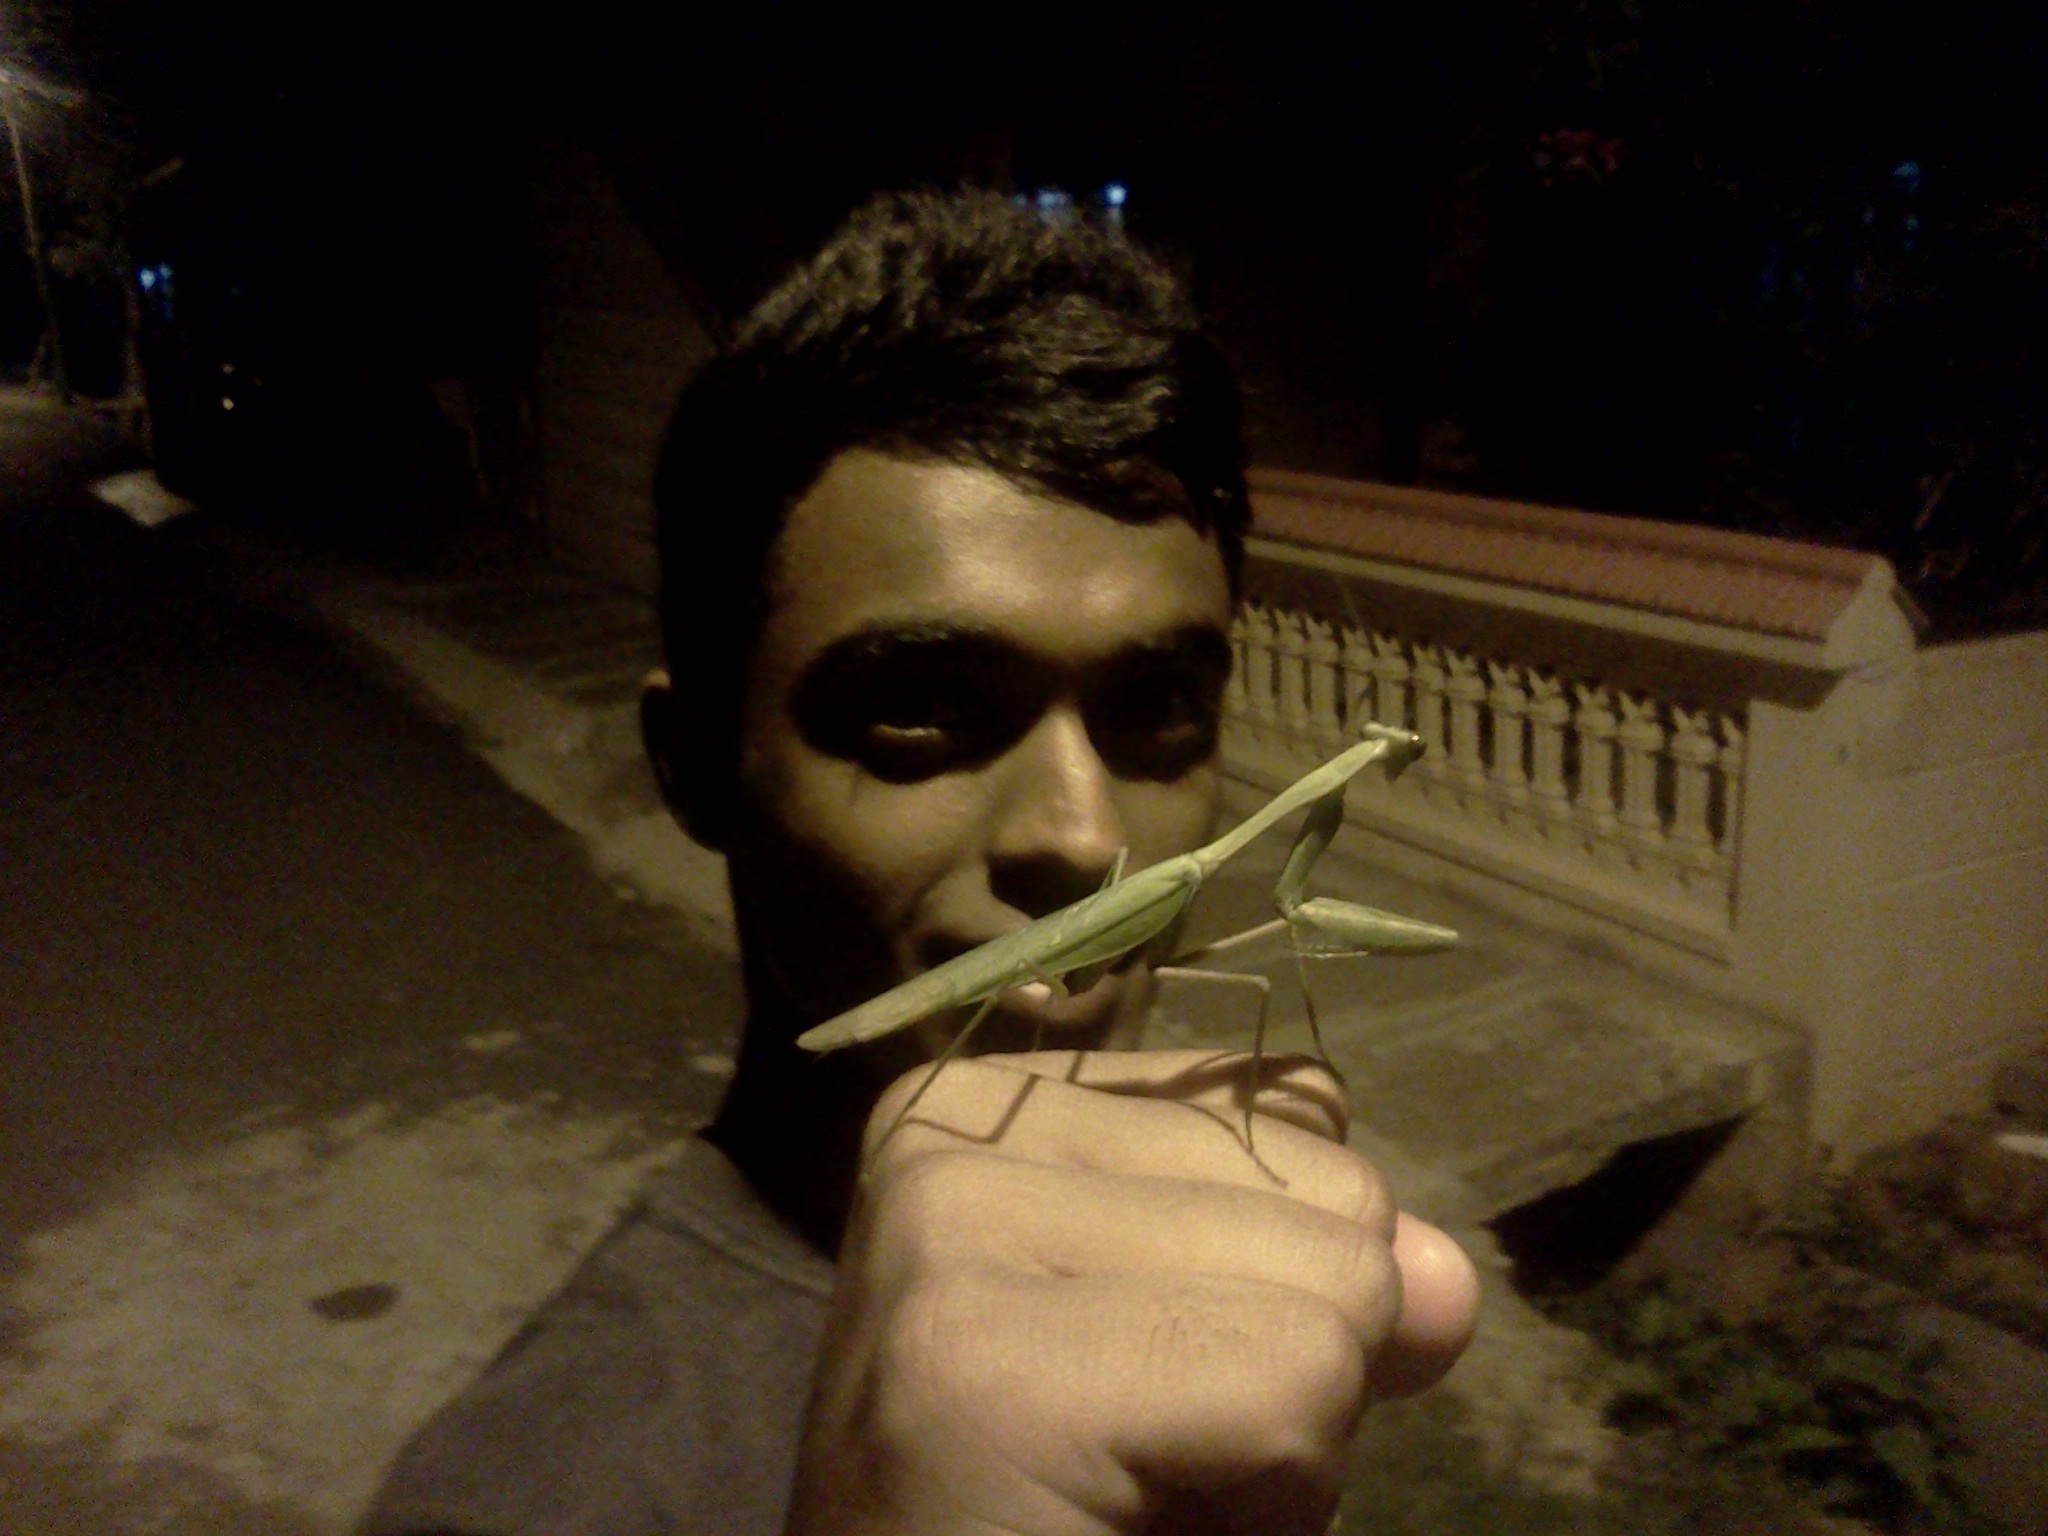
darkness, image